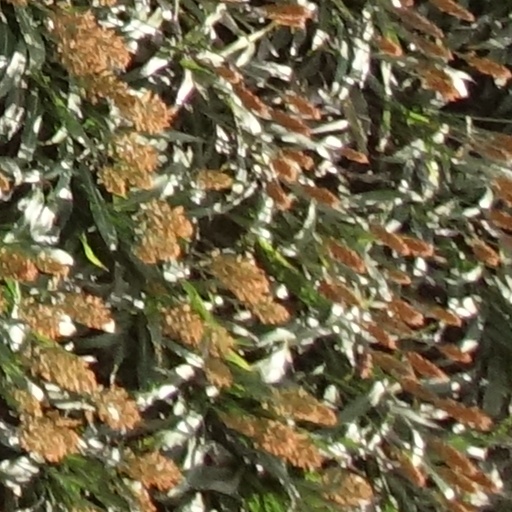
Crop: sorghum